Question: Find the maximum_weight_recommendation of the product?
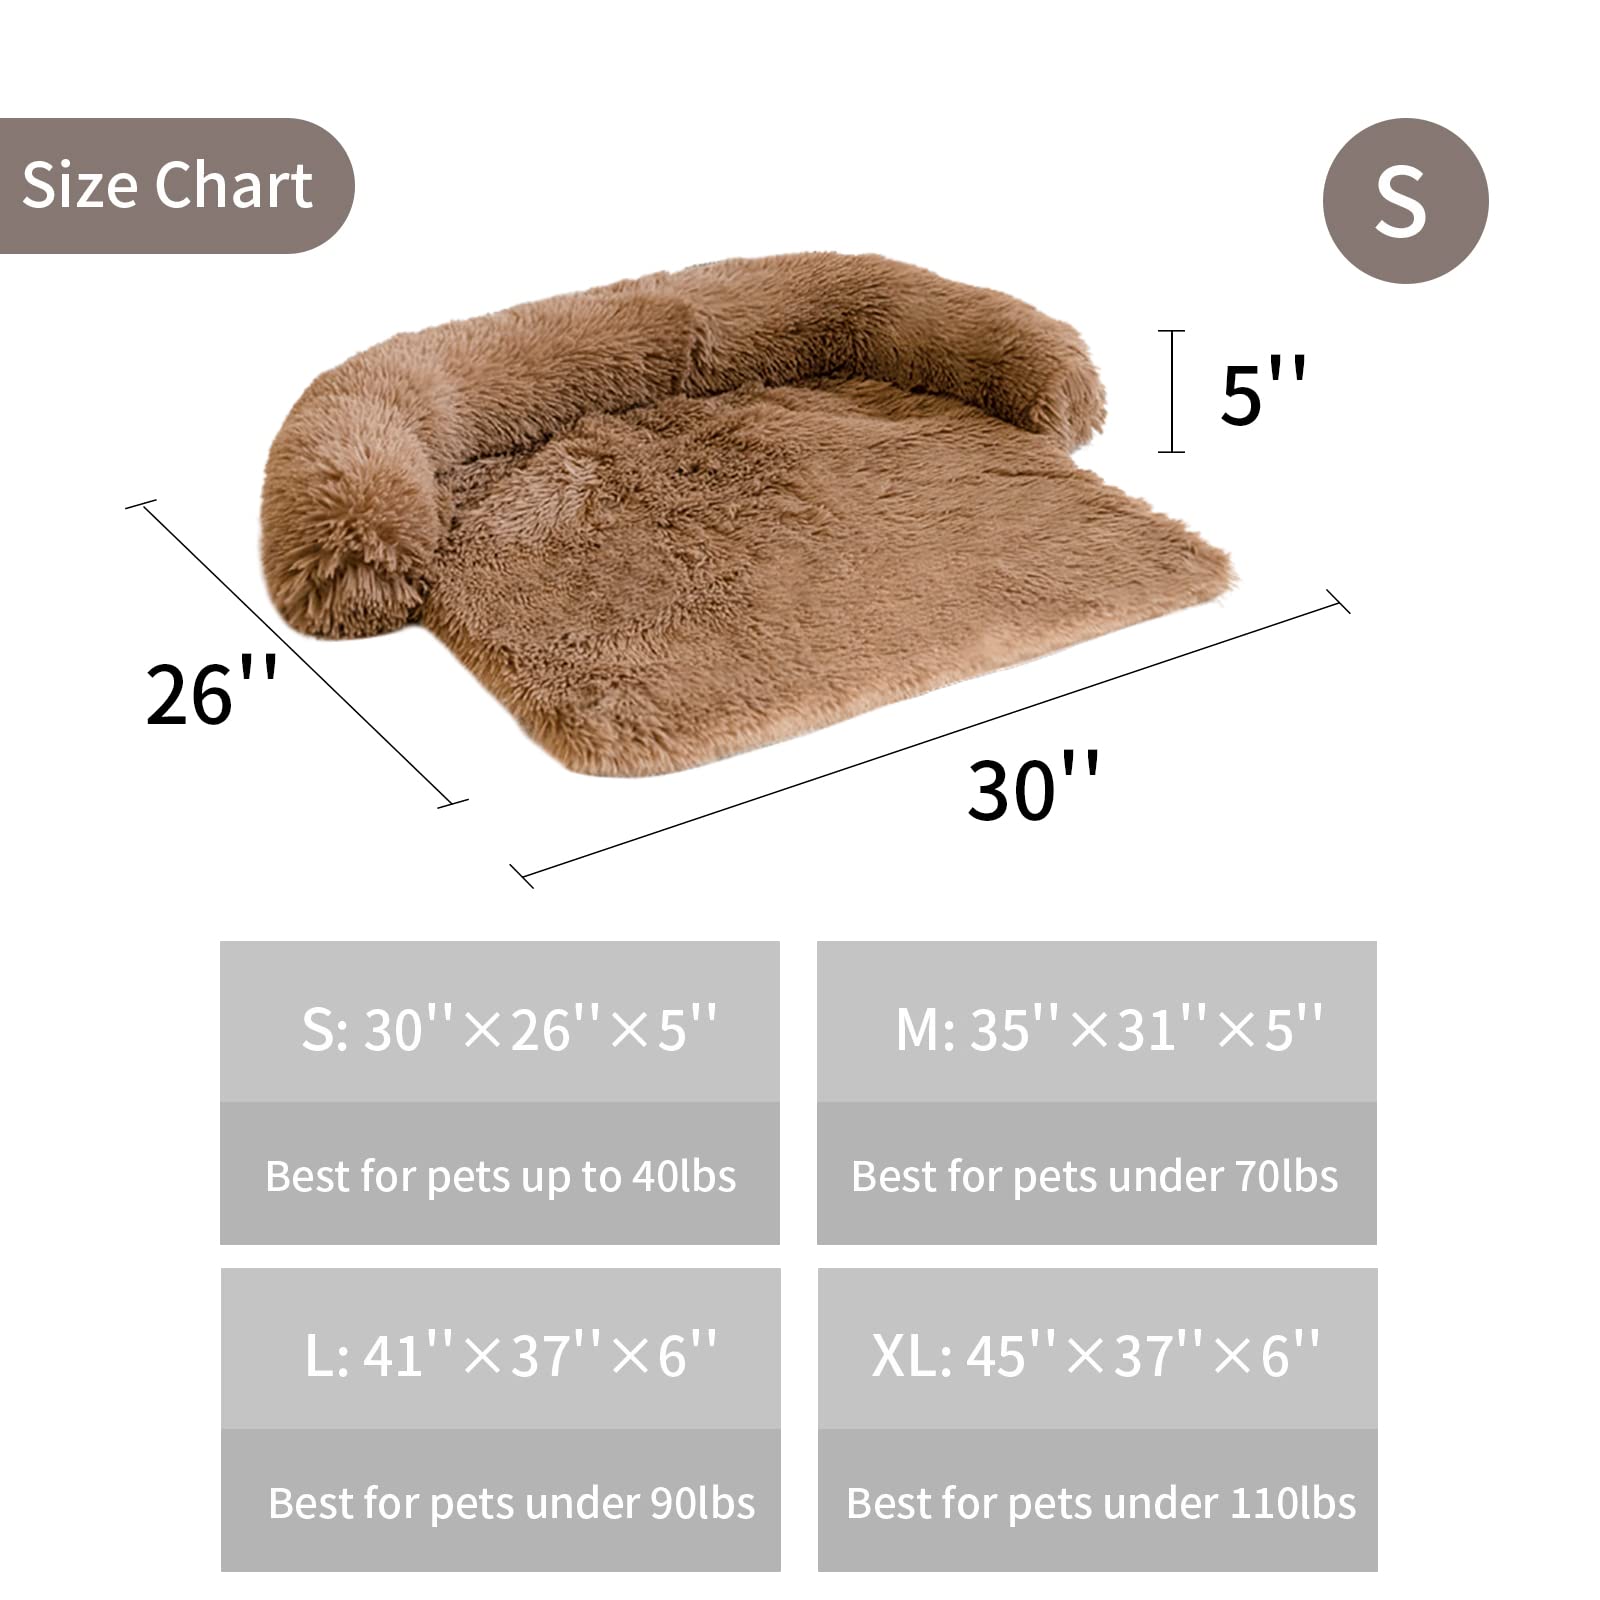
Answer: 40 pound